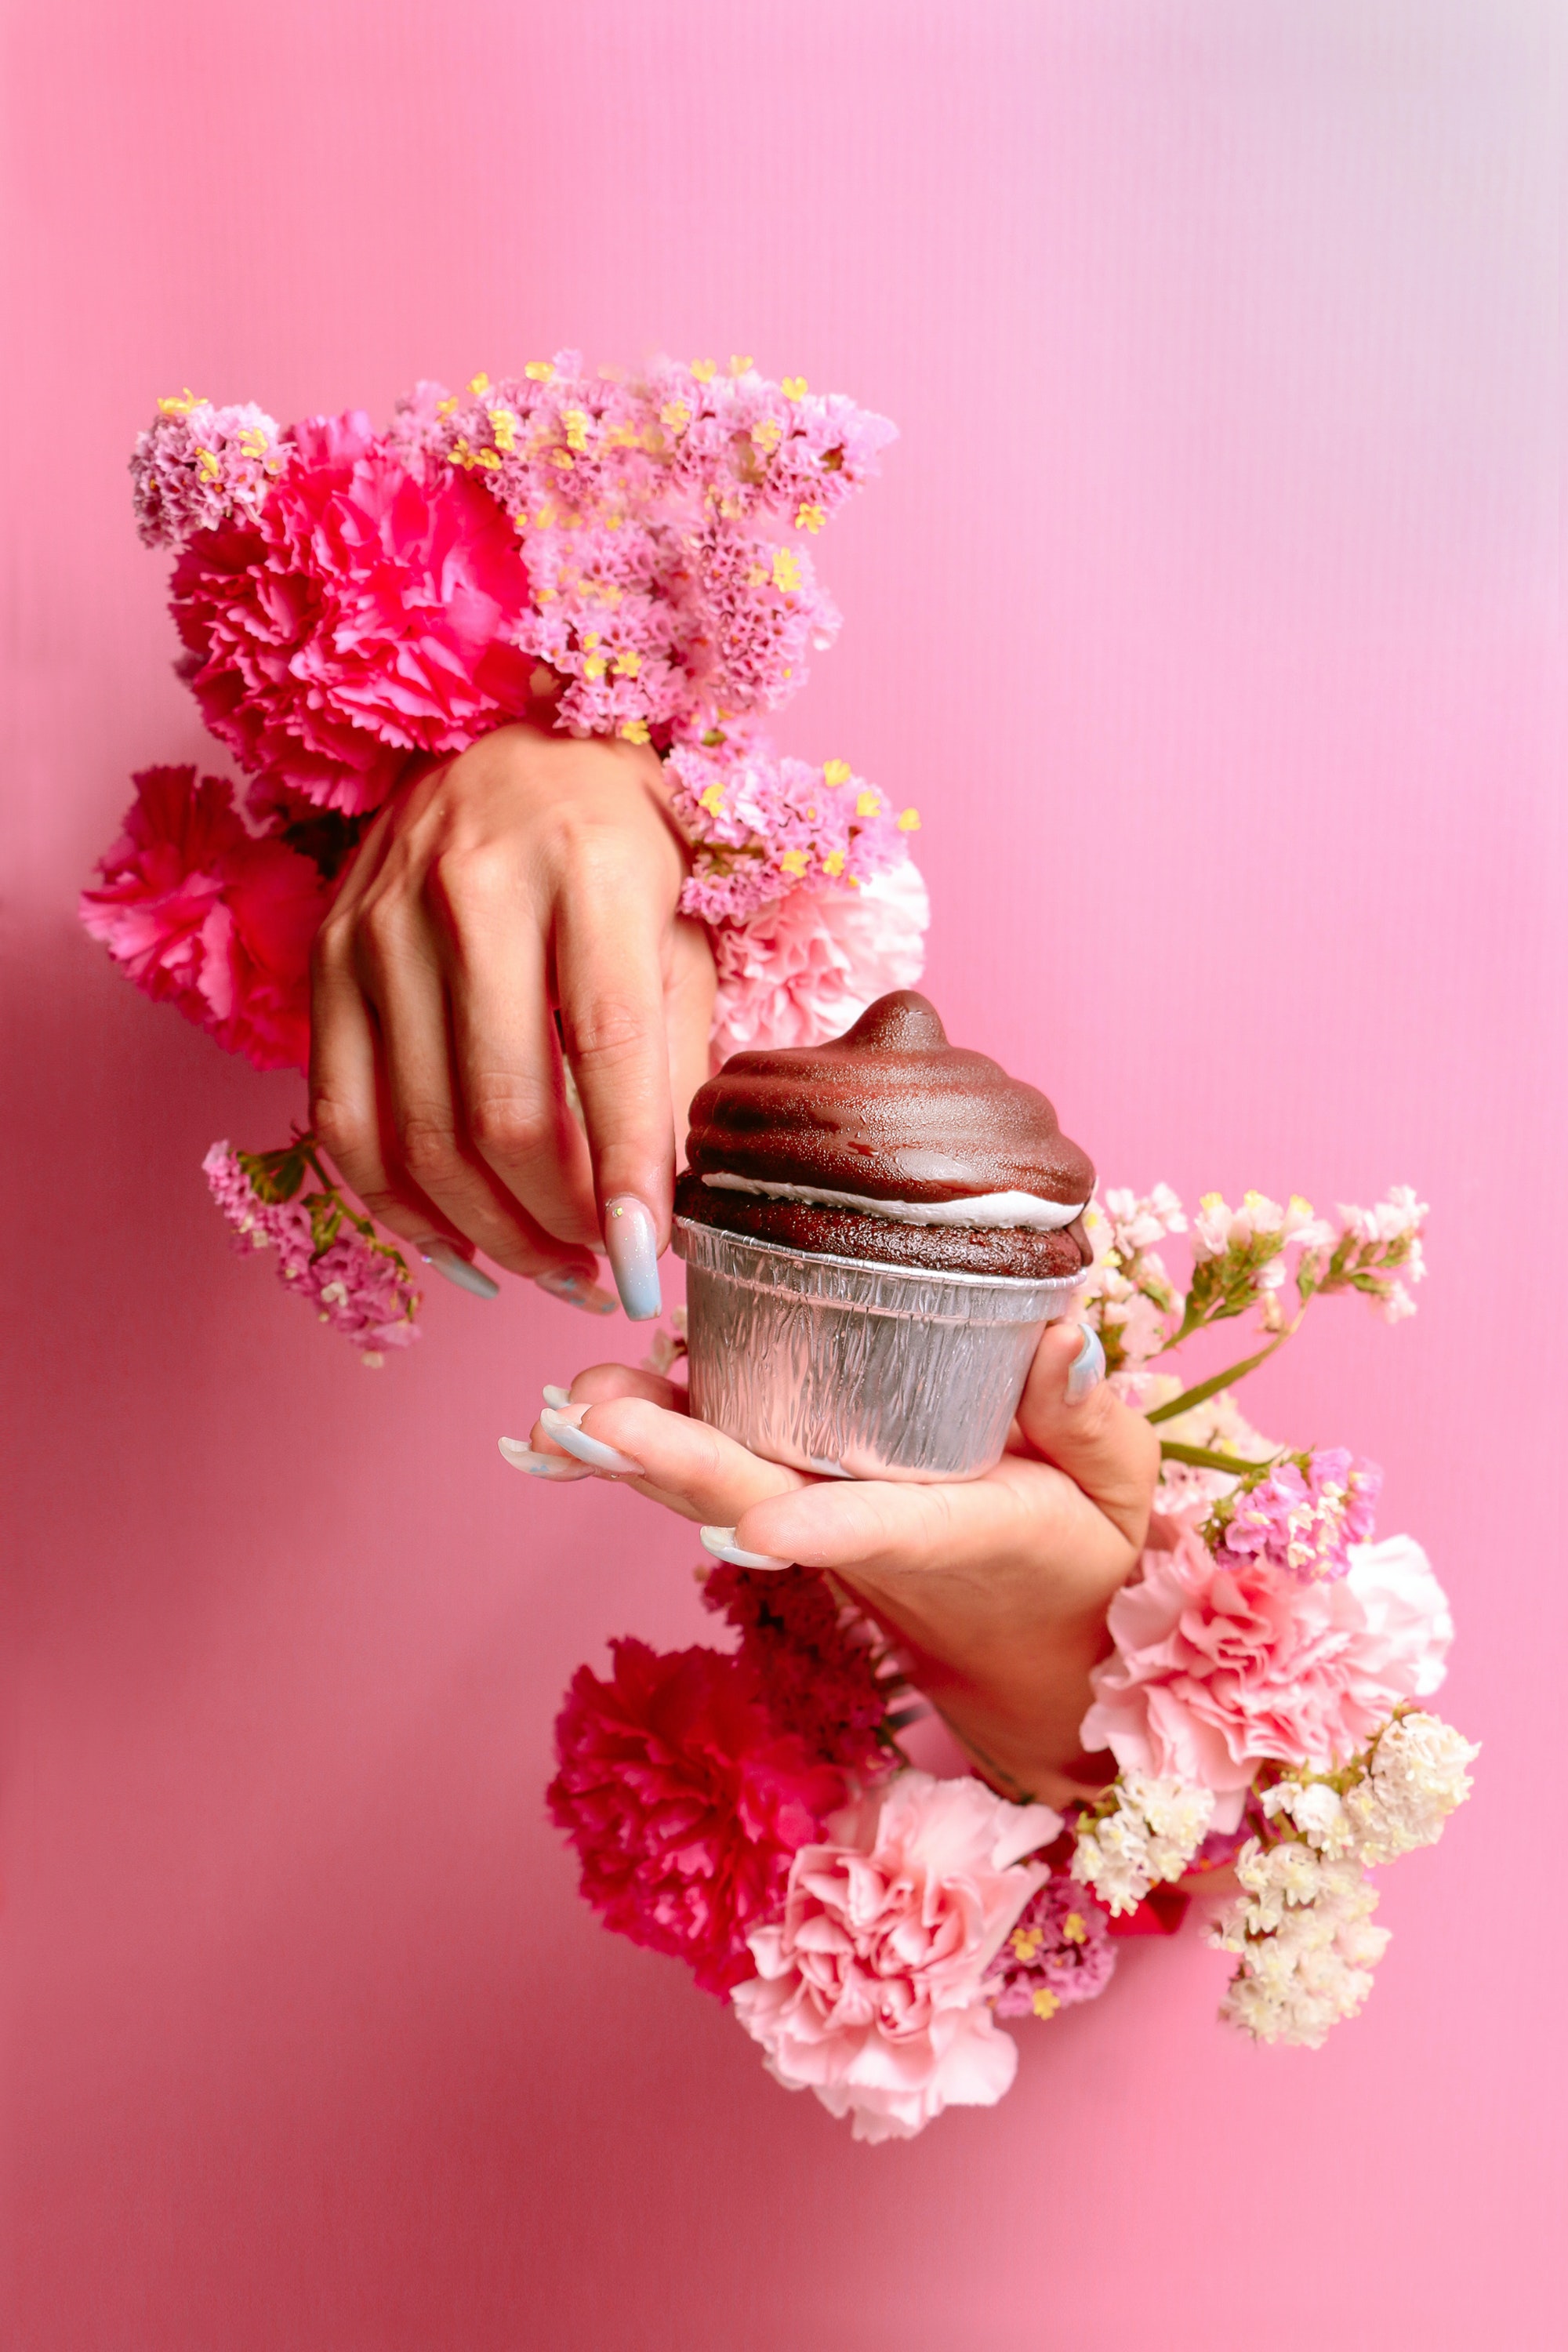
cake, flower, plant, petal, pink, finger, wedding ceremony supply, nail, flower arranging, magenta, headpiece, fashion design, jewellery, bouquet, embellishment, wrist, cut flowers, event, peach, artificial flower, hair accessory, hat, fashion accessory, sweetness, floral design, floristry, happy, font, still life photography, blossom, flowering plant, bridal accessory, dessert, artwork